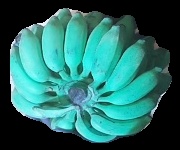
Variety: elakki-bale
Grade: grade3